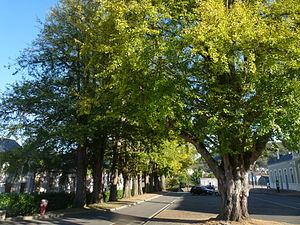
Photo des 12 ginkgo du parking de la gare de Saint-Sulpice-Laurière (Haute-Vienne)
Saint-Sulpice-Laurière est une commune française située dans le département de la Haute-Vienne en région Nouvelle-Aquitaine.
La gare de Saint-Sulpice-Laurière est une gare ferroviaire française, située sur le territoire de la commune de Saint-Sulpice-Laurière, dans le département de la Haute-Vienne, en région Nouvelle-Aquitaine.